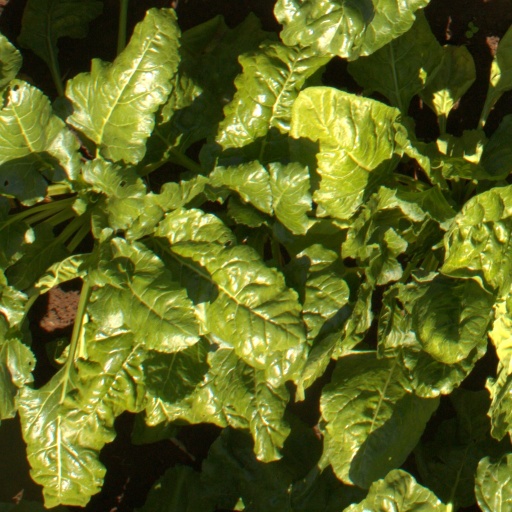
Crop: sugar beet